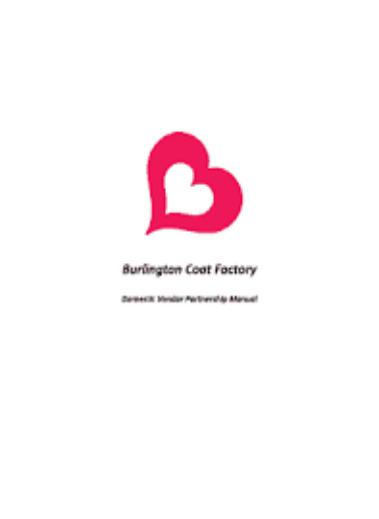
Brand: Burlington Coat Factory
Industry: Clothes